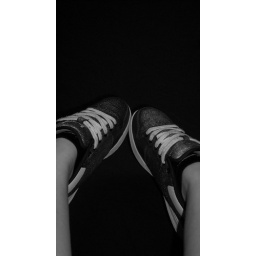
that standing with your toes like the above shows timidness, shyness, and many people think it's cute.16:9, gray scale.